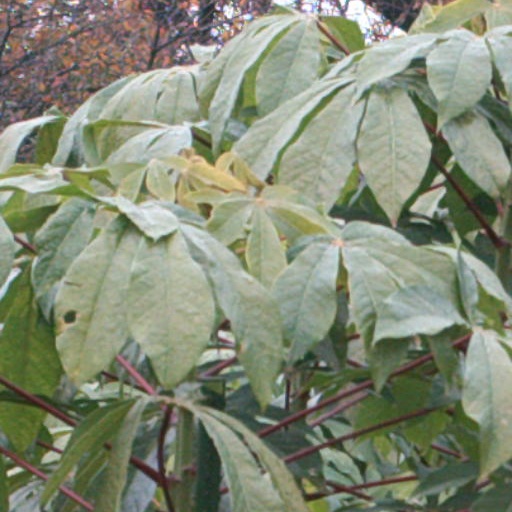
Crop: cassava